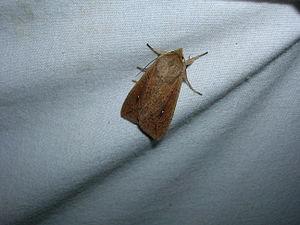
Cet article recense les hétérocères de l'île de La Réunion.